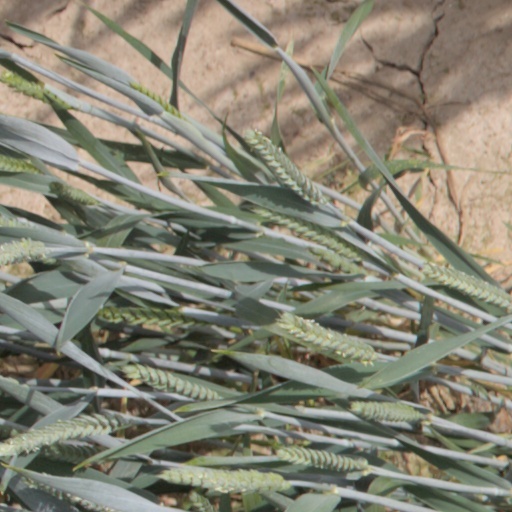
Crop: wheat